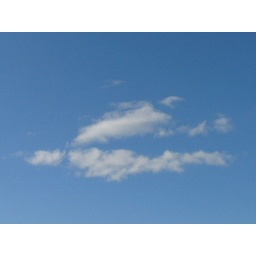
A few more clouds in the sky